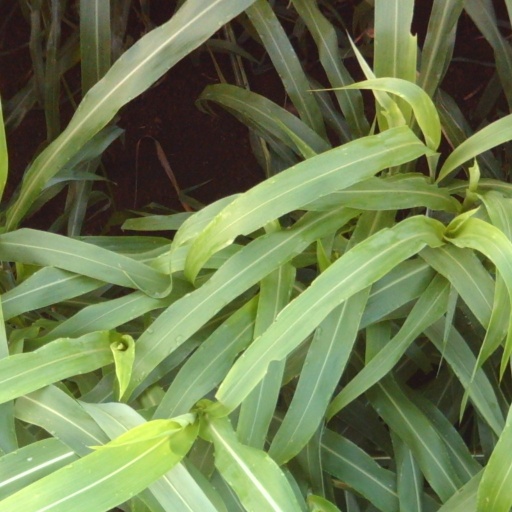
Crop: sorghum